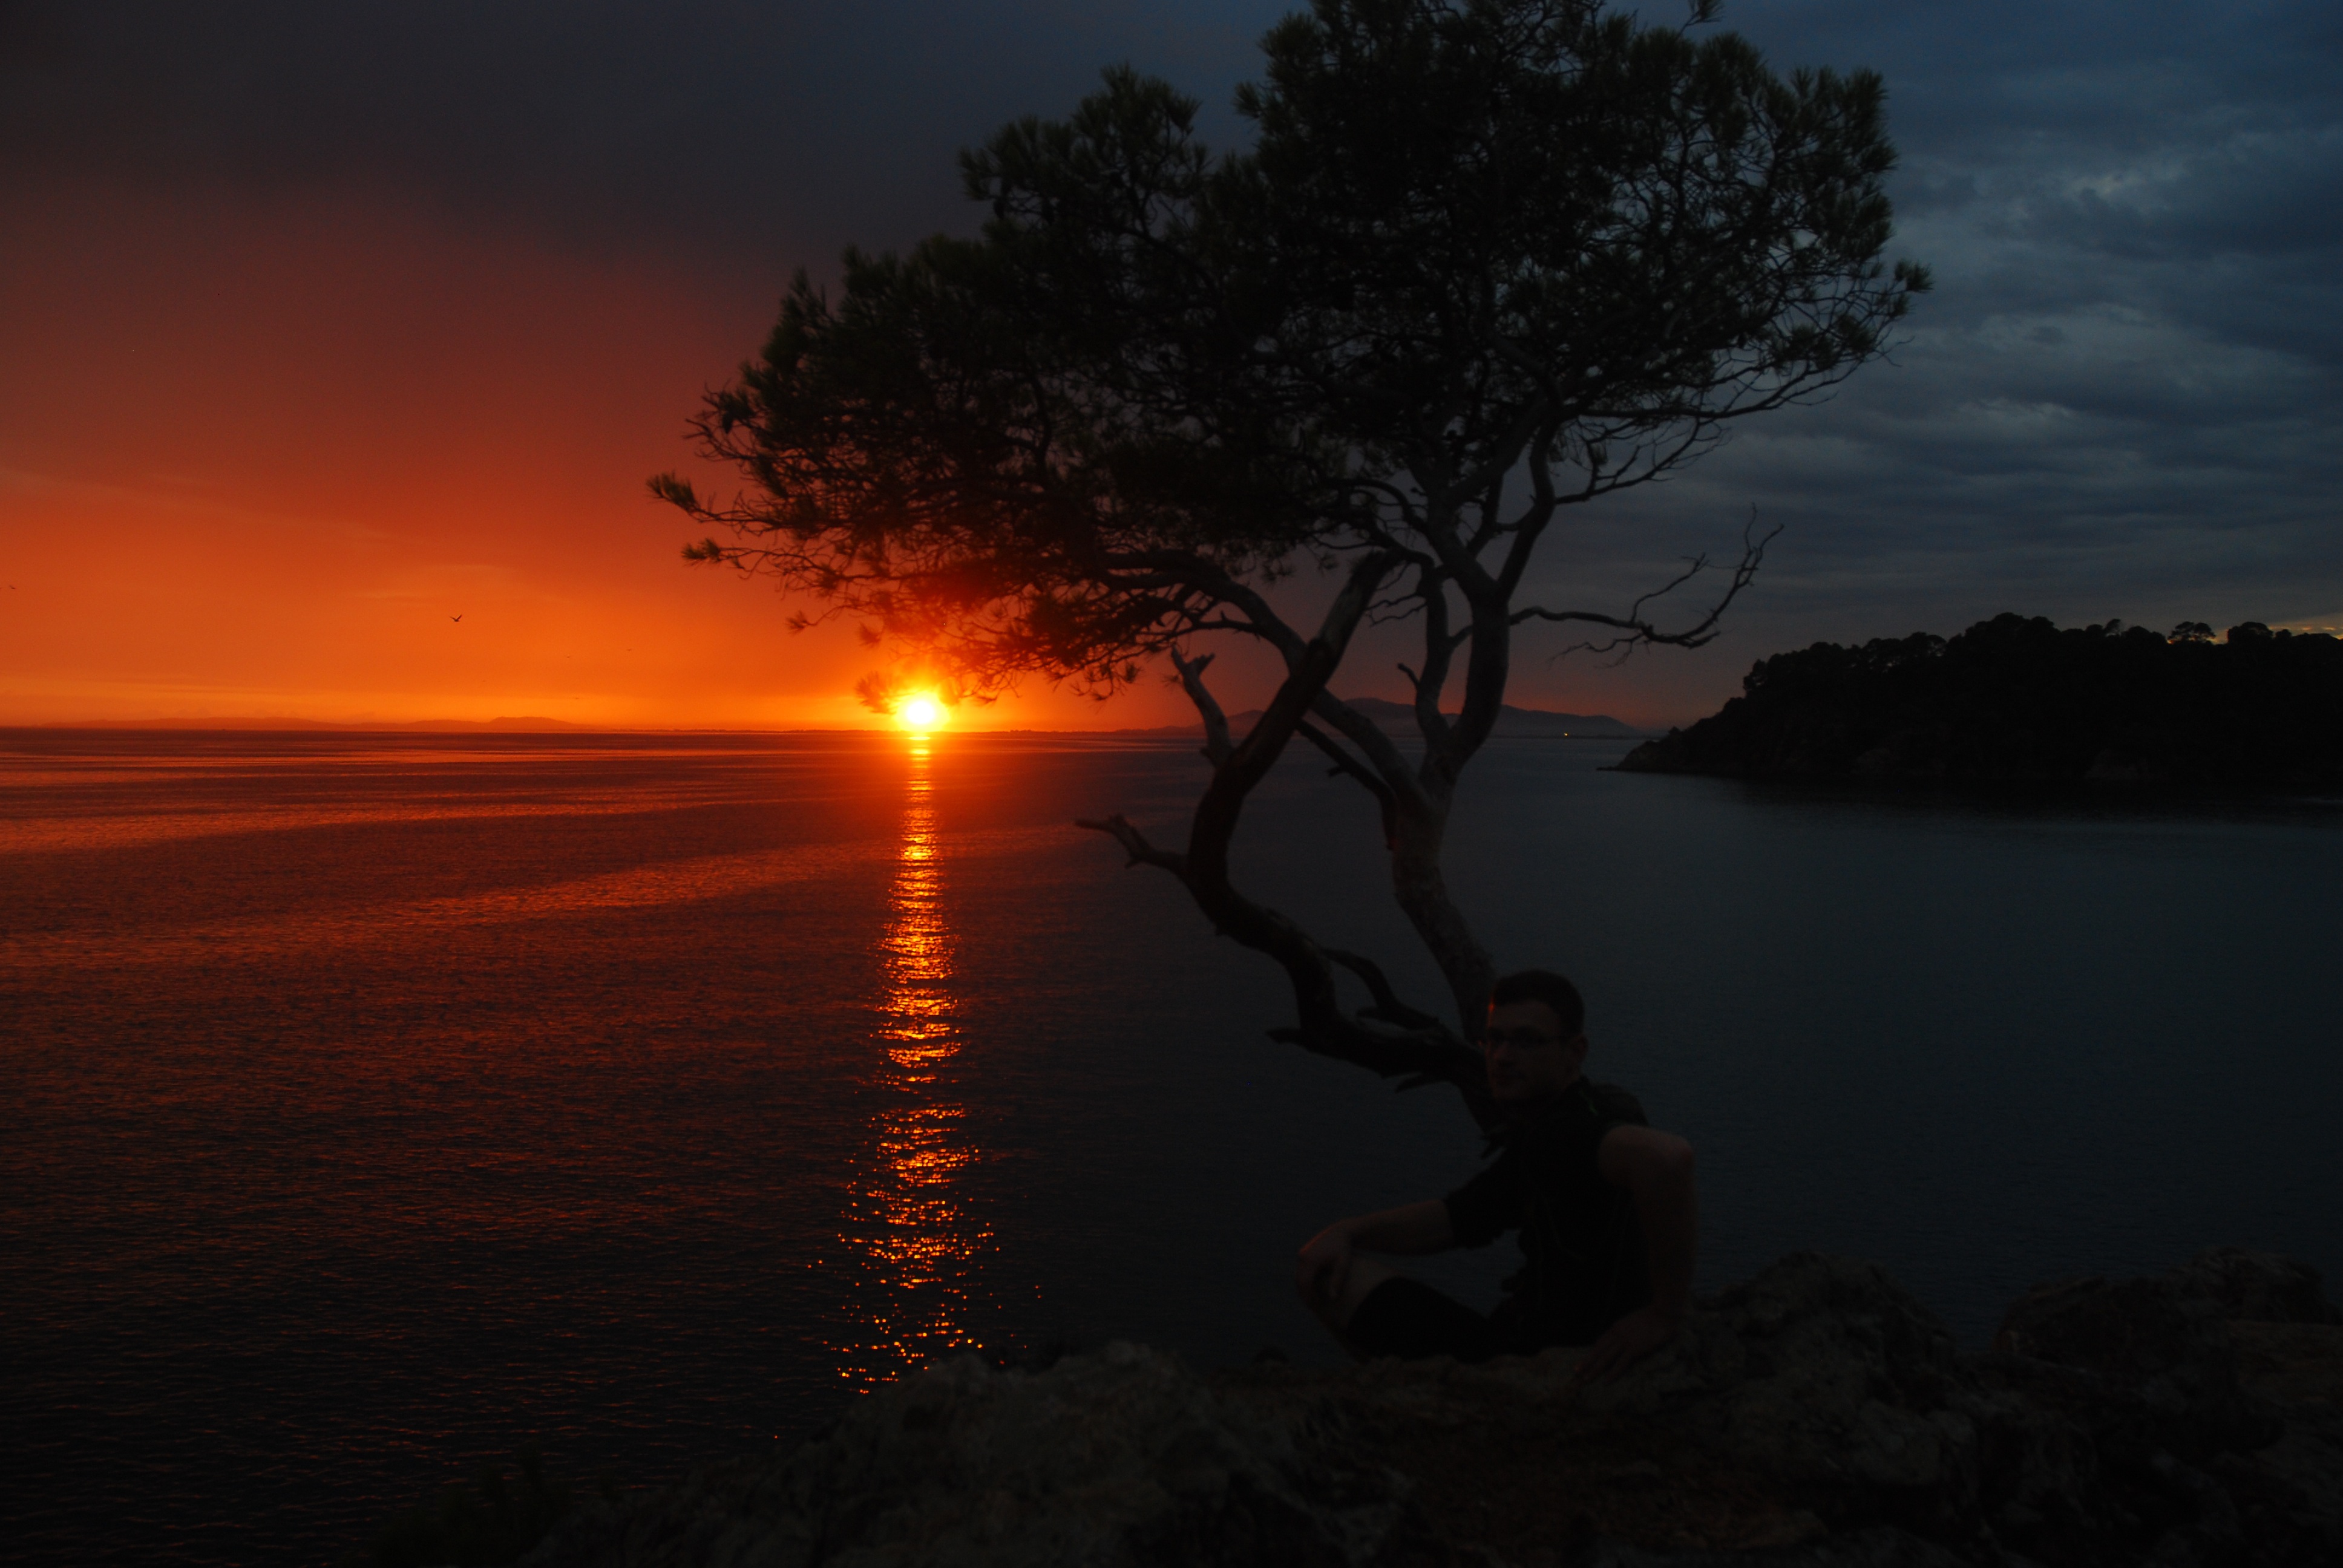
beach, landscape, sea, coast, tree, water, ocean, horizon, silhouette, cloud, sun, sunrise, sunset, sunlight, morning, lake, dawn, atmosphere, travel, dusk, panoramic, evening, twilight, orange, reflection, heaven, seascape, holiday, island, cloudscape, clouds, background, theater, dramatic, natur, afterglow, the summer, atmospheric phenomenon